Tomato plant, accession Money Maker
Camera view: horizontal (90 deg, fisheye); turntable rotation: 0 degrees
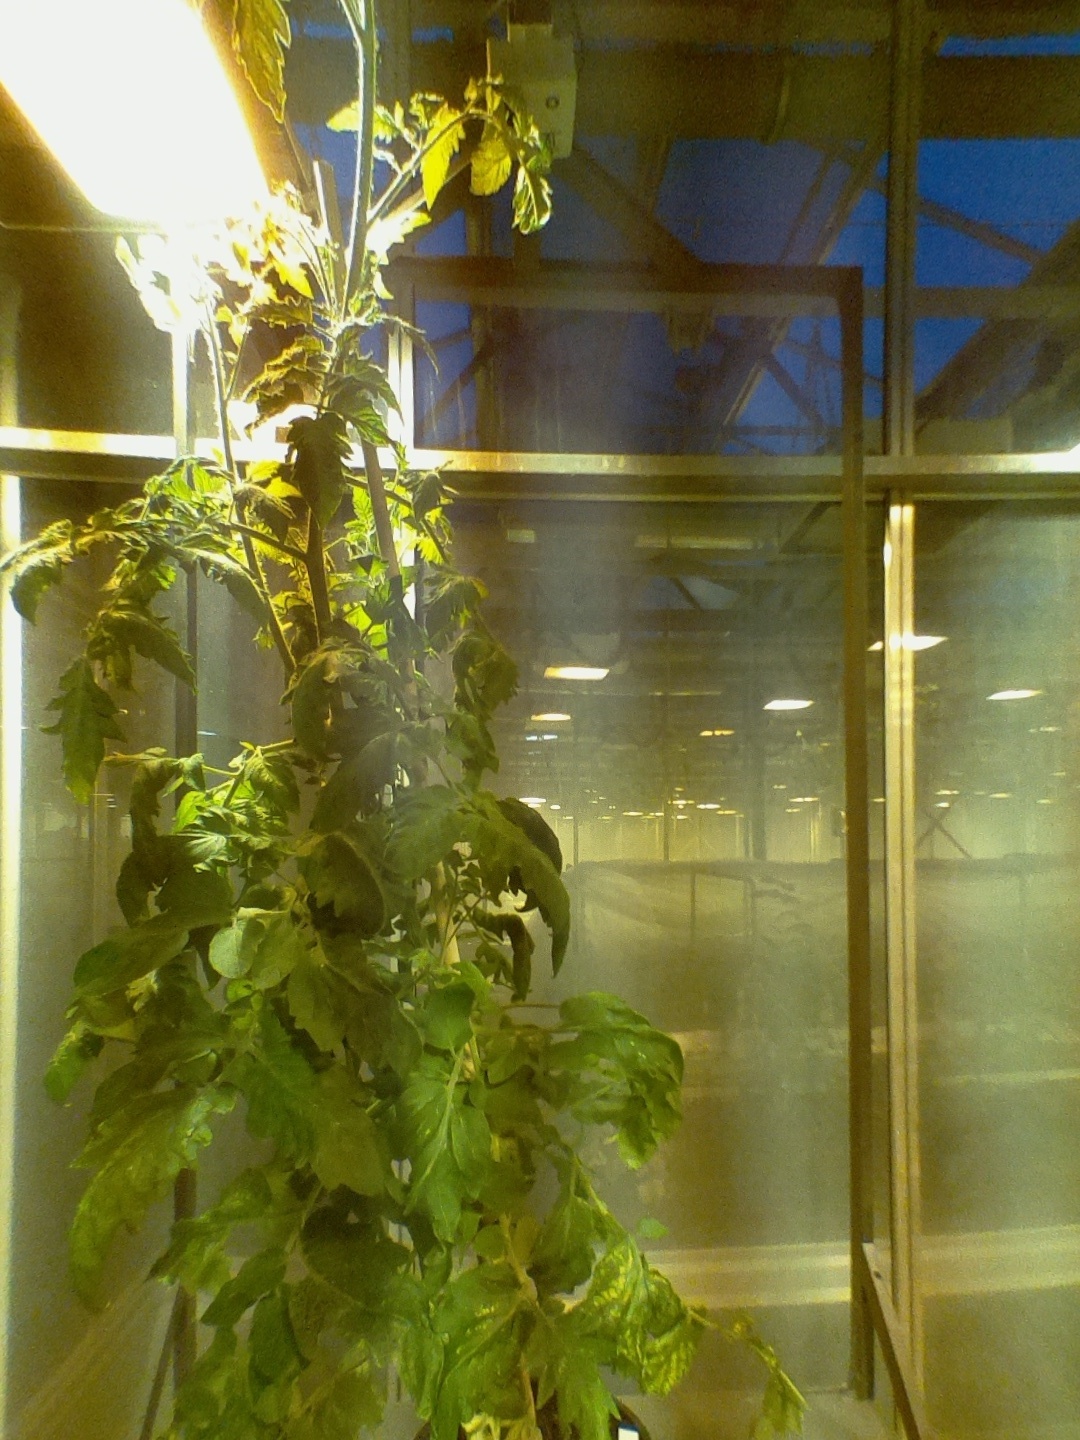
BBCH growth stage 71: 10%-20% of final fruit size